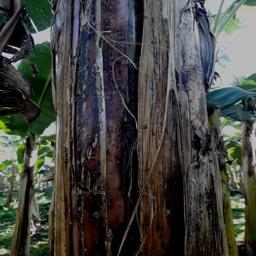
Label: PSEUDOSTEM WEEVIL